Antoni Gutiérrez Díaz

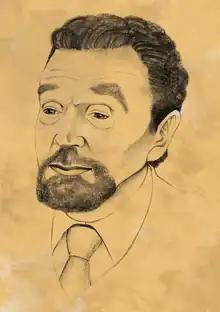

Antoni Gutiérrez Díaz (1929–2006) was a Catalan physician and communist politician who held various posts. He is also known as "El Guti".